Tosyl group

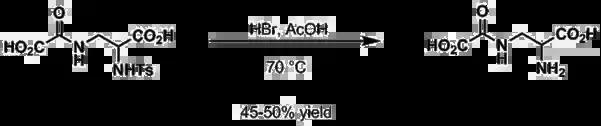

Closely related to the tosylates are the nosylates and brosylates, which are the abbreviated names for "o"- or "p-"nitrobenzenesulfonates and "p"-bromobenzenesulfonates, respectively.